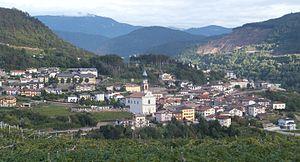
Giovo est une commune italienne d'environ 2 500 habitants située dans la province autonome de Trente dans la région du Trentin-Haut-Adige dans le nord-est de l'Italie.